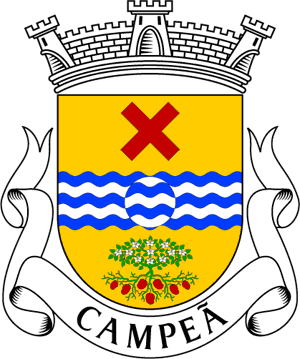
Campeã est une paroisse située dans la municipalité portugaise de Vila Real. Elle a pour superficie 23,91 km² et pour population 1 627 habitants en 2001. La densité de population est de 68,0 hab/km².